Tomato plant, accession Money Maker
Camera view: tilt-top (135 deg); turntable rotation: 60 degrees
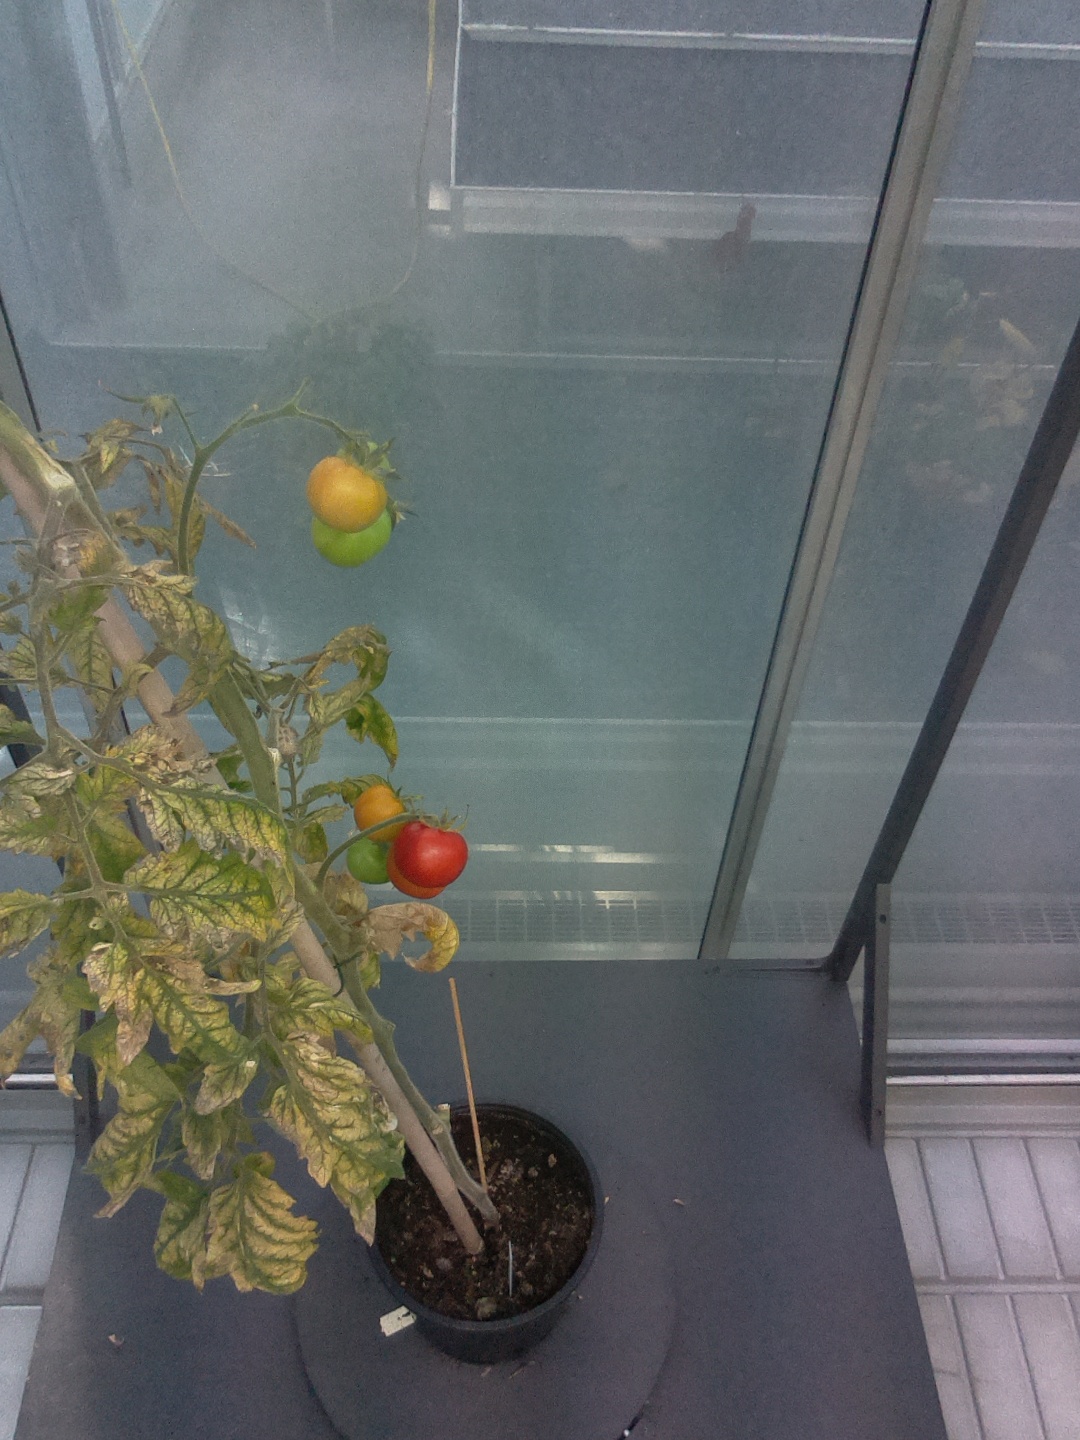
BBCH growth stage 85: 50%-60% of fruits show typical fully ripe color